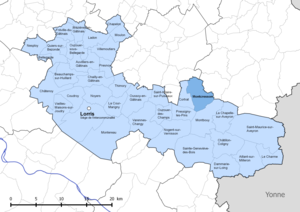
Périmètre de la fr:communauté de communes Canaux et forêts en Gâtinais - Situation de la commune de fr:Montcresson.
Montcresson est une commune française, située dans le département du Loiret en région Centre-Val de Loire. L'origine de la ville vient du nom gallo-romain : Mons Cressionis, la colline de Cressius, a donné Monte Cresione puis Montcresson.